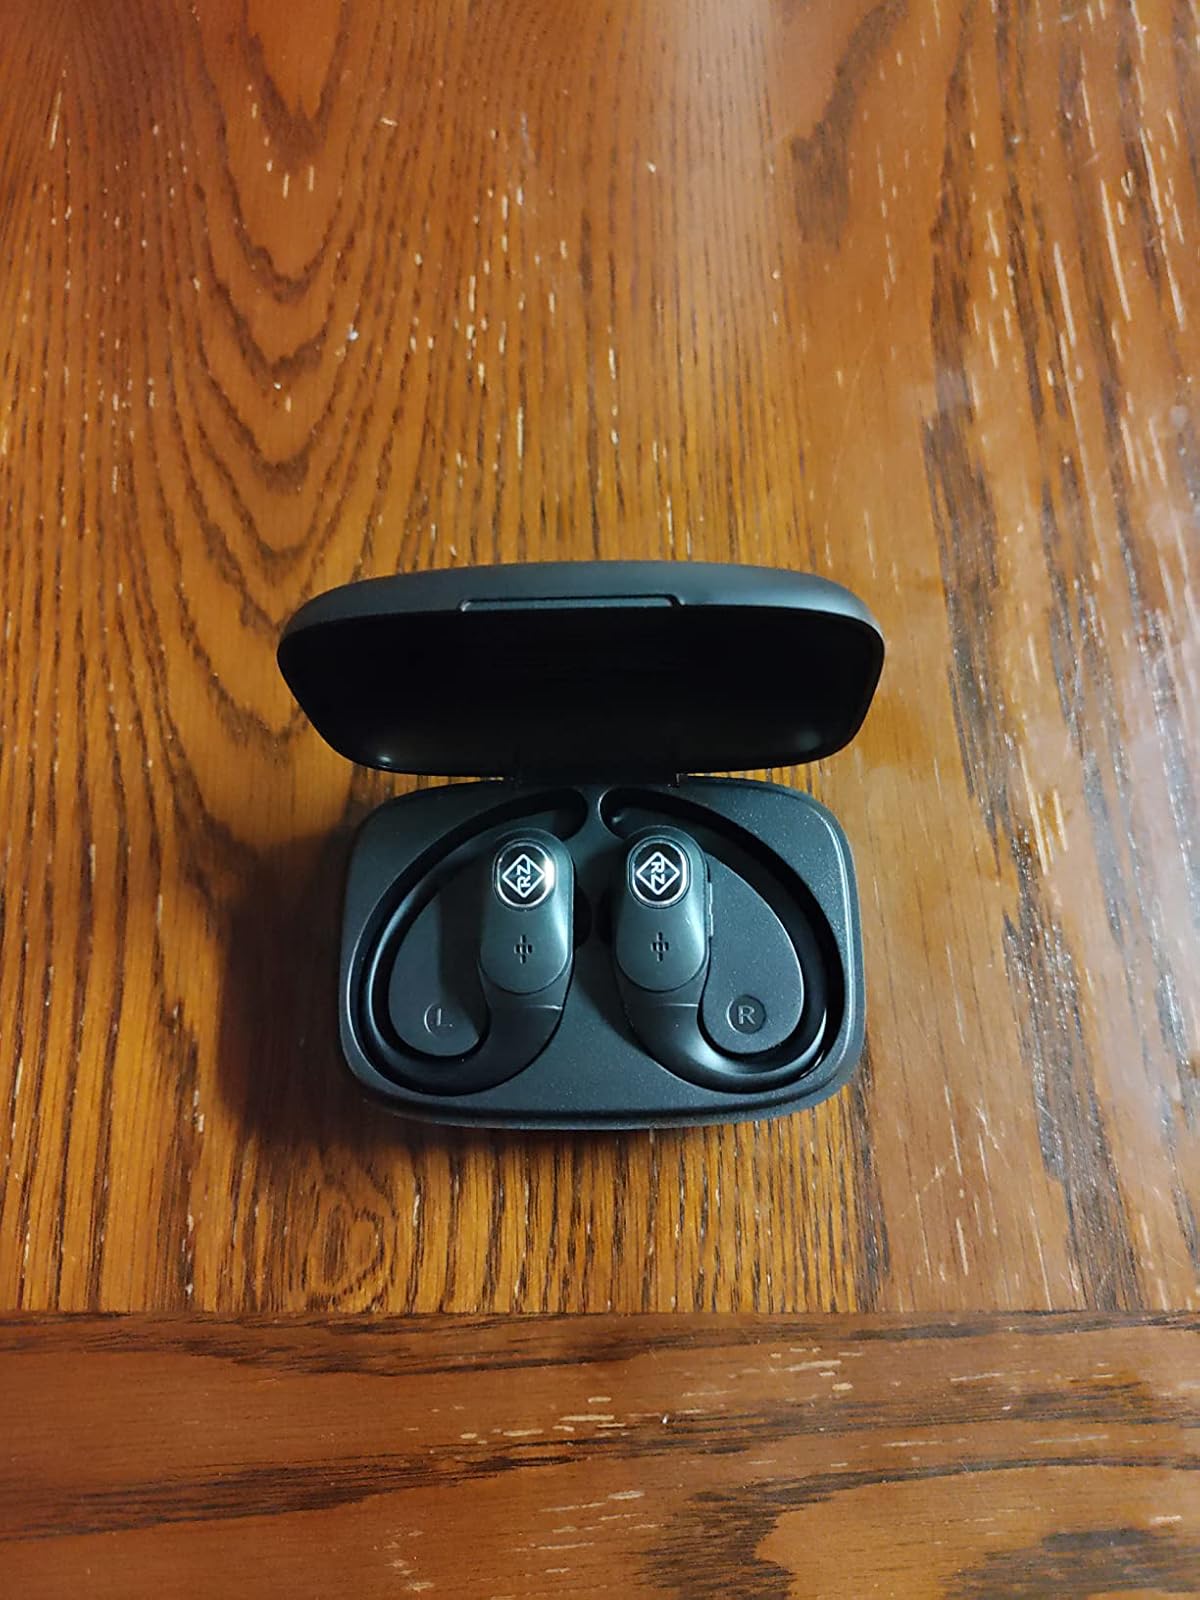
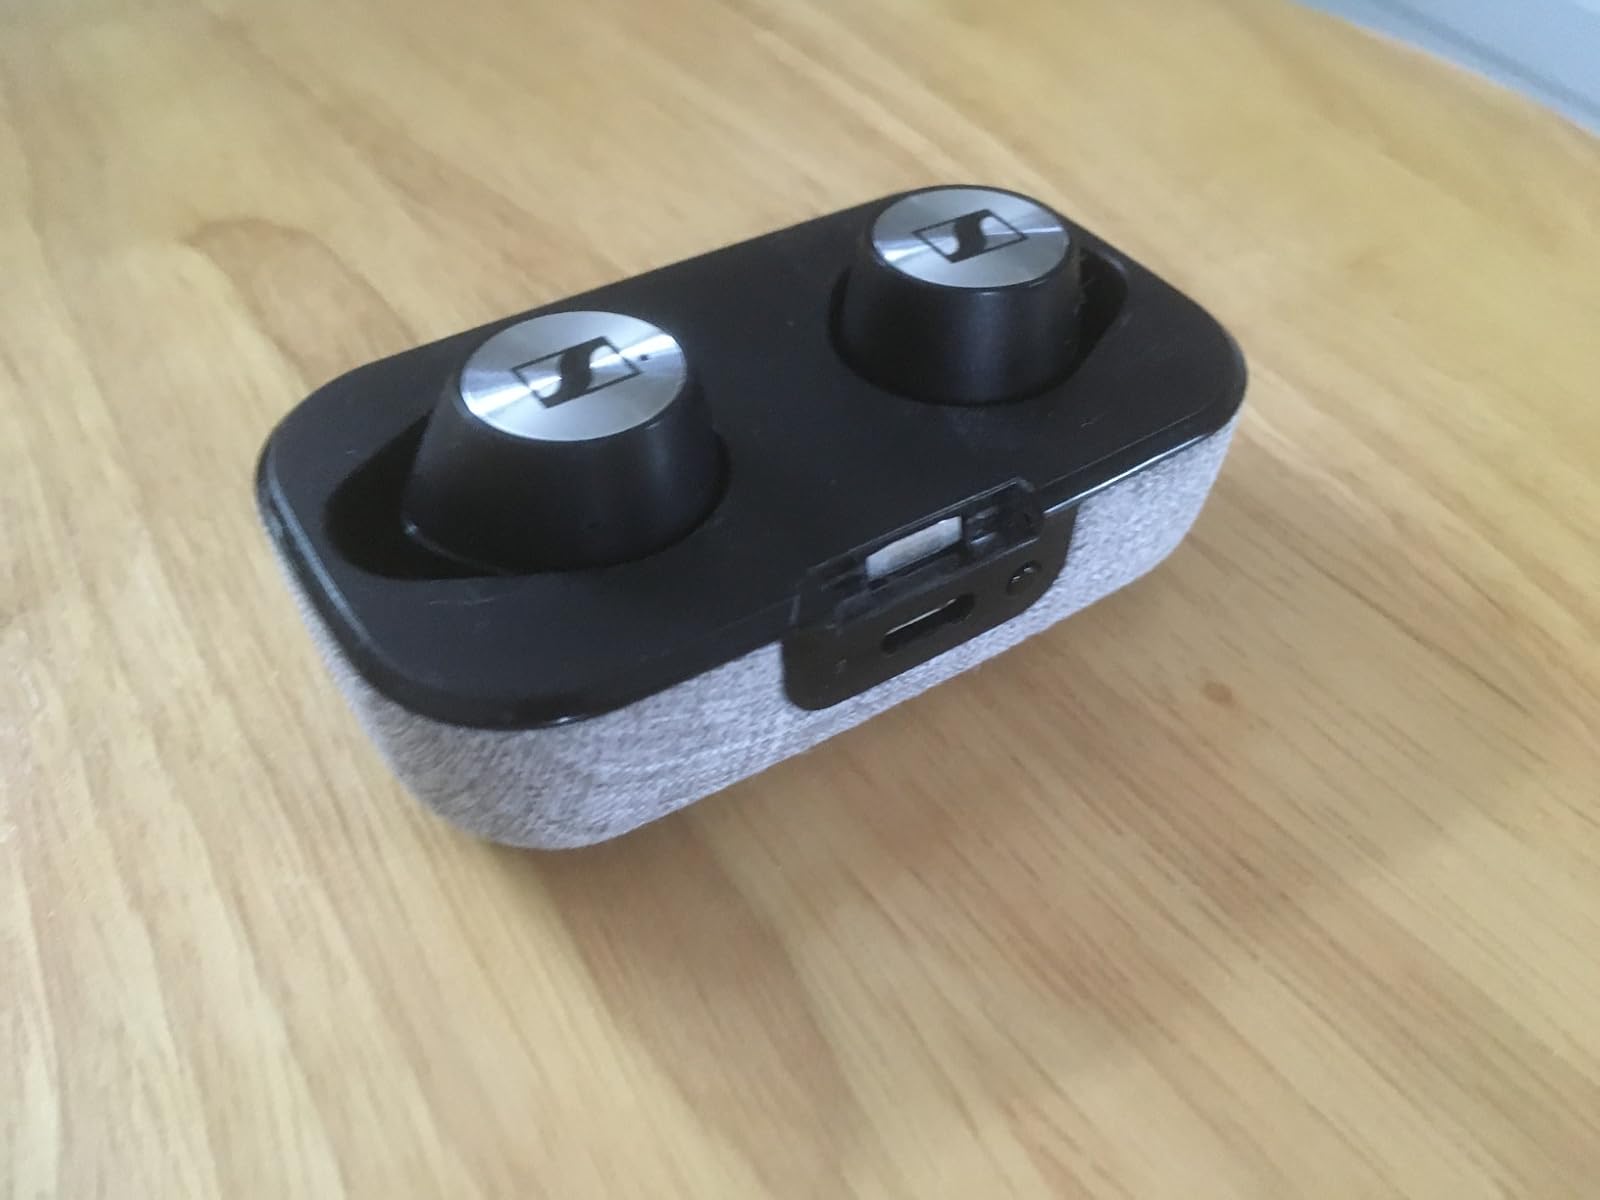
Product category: earbuds
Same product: no